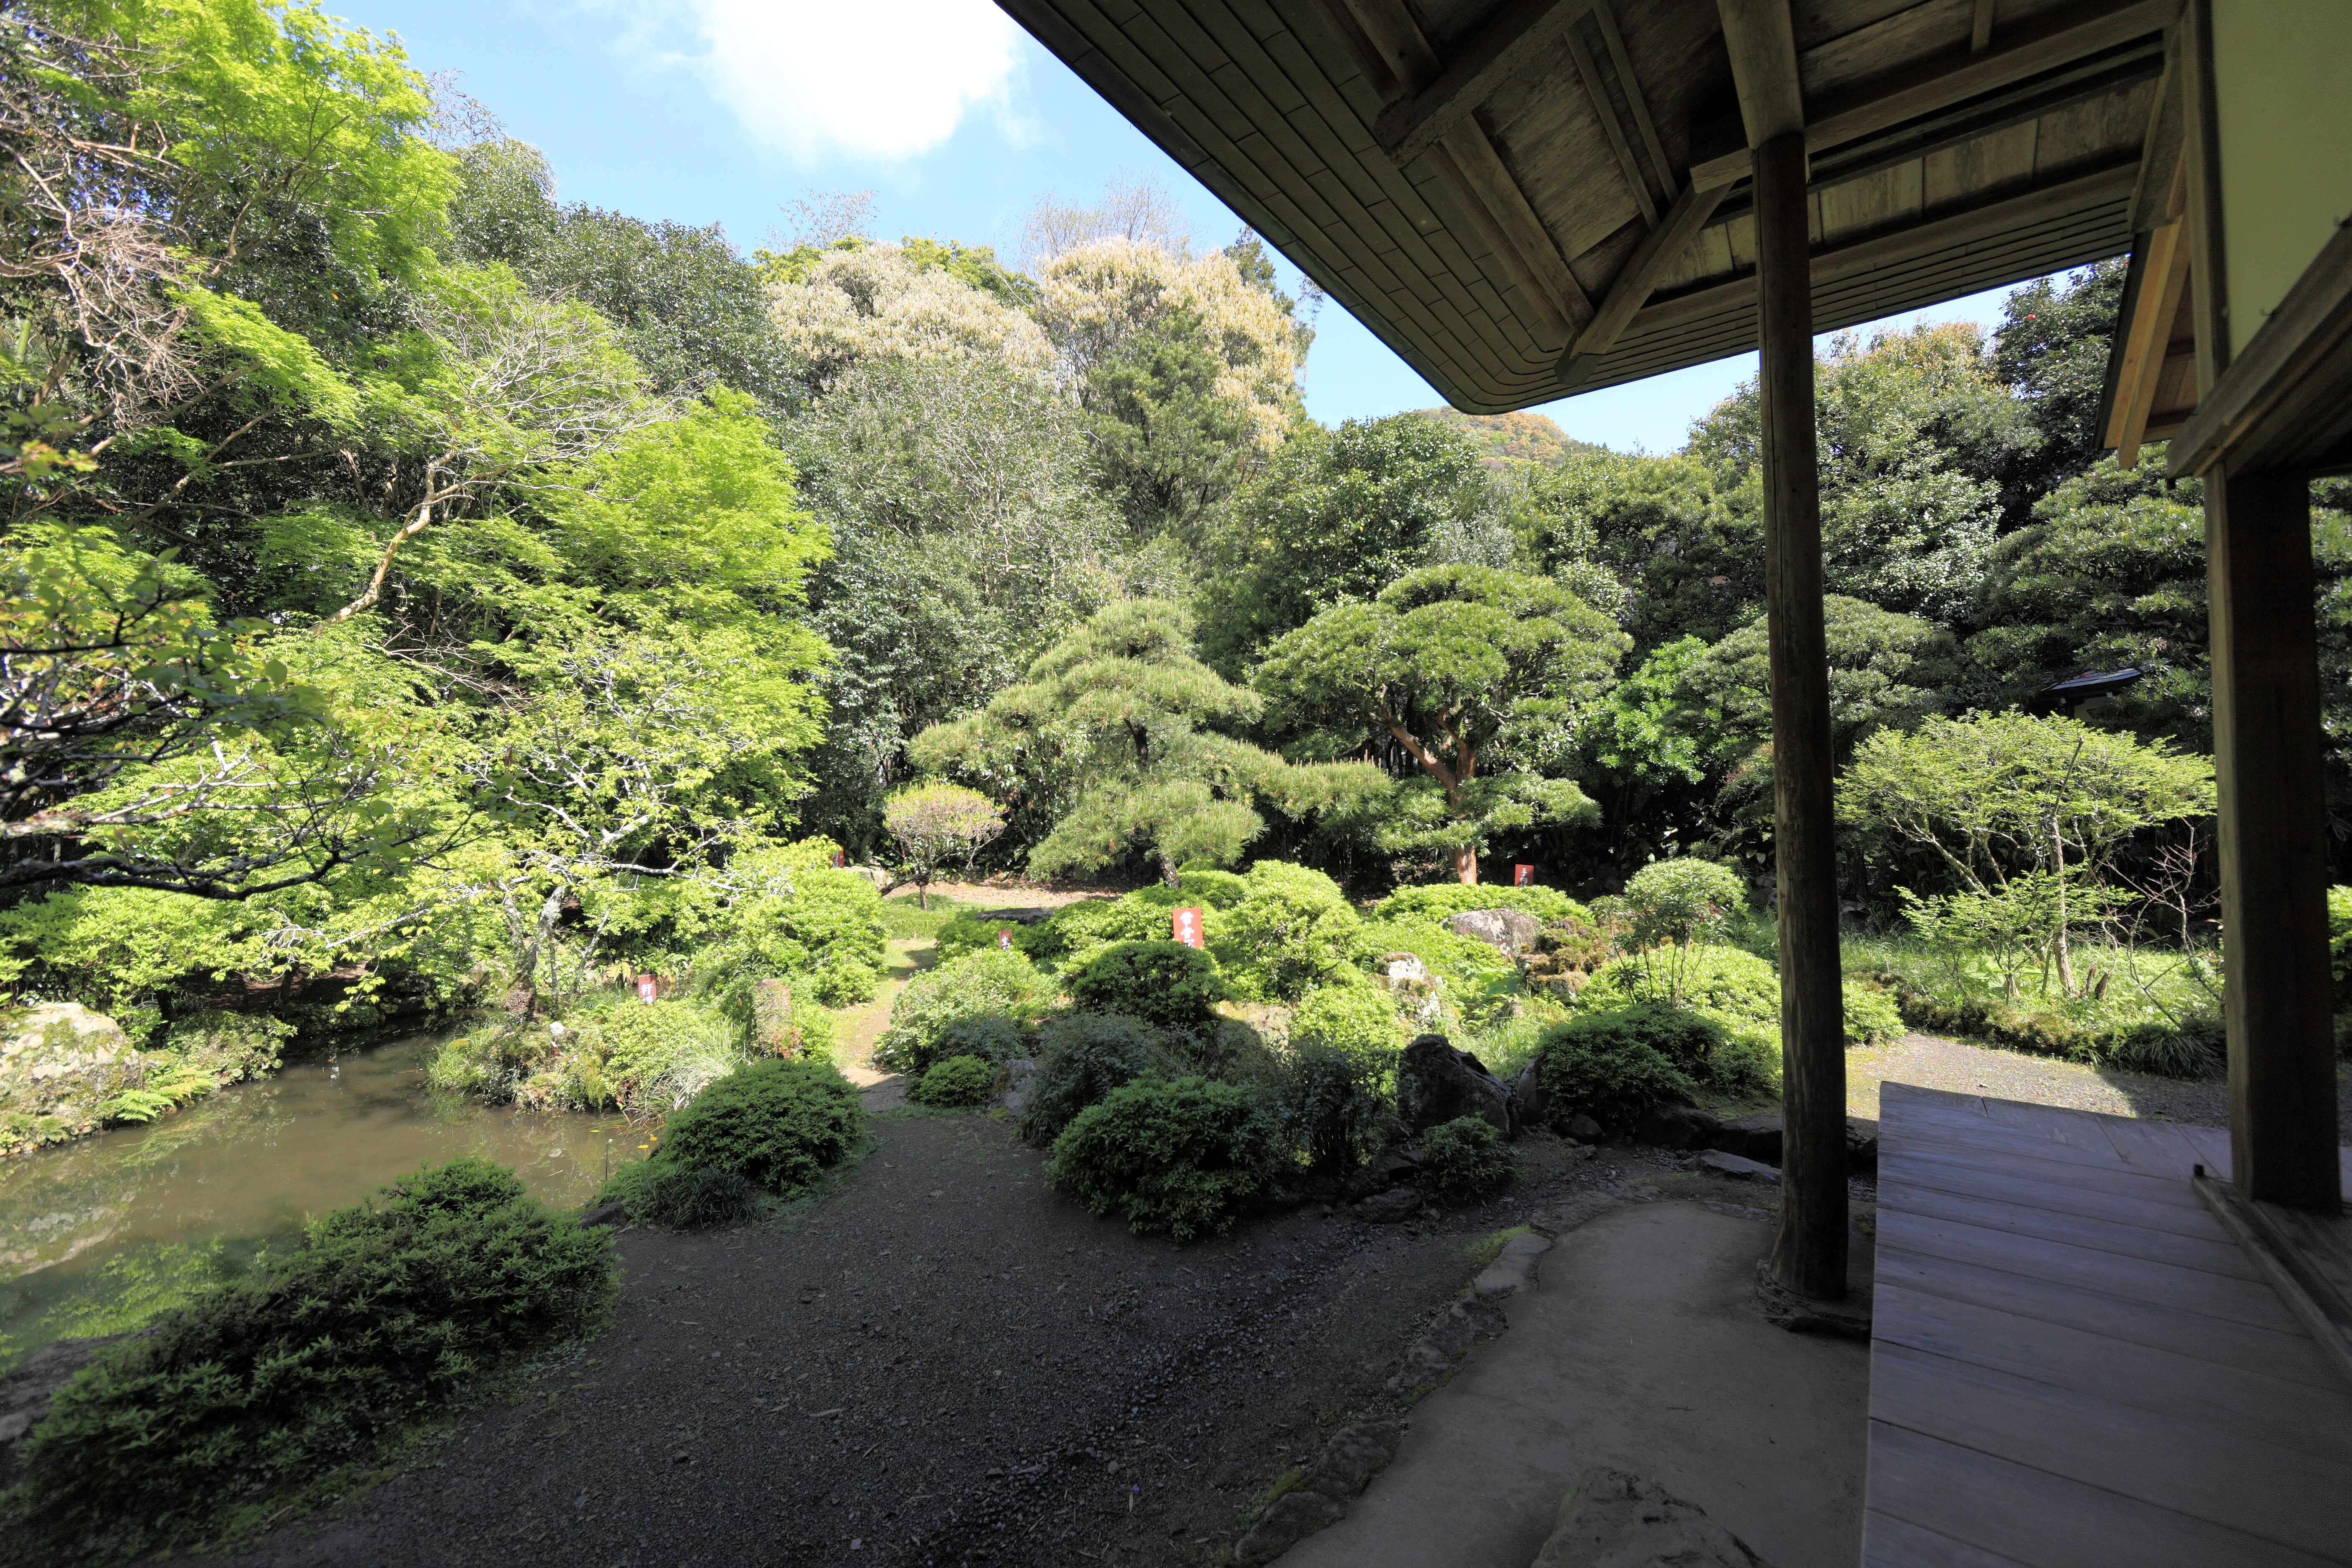
high, jungle, garden, temple, japanese, 5d, style, hires, estate, markii, hi, res, resolution, shizuoka, togeppousaiokuji